Fulbourn

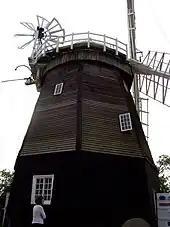
Fulbourn windmill

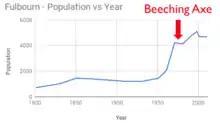
The Beeching Axe halted growth in the village

Fulbourn Hospital was built as an asylum in the mid-19th century between the village and Cherry Hinton. Until recently the main Victorian building was used as a psychiatric hospital, while the 1960s Kent House to the west was built for acute mental health patients and the Ida Darwin Hospital to the east was developed for the mentally handicapped. The main buildings have now been transformed into a Business Park although some acute facilities remain. From 540 patients at the hospitals in 1981 the number has been considerably reduced, with many ex-patients being moved into the community. The former East of England Strategic Health Authority's offices (NHS East of England) were on the Business Park, as are that of Health Data Insight.